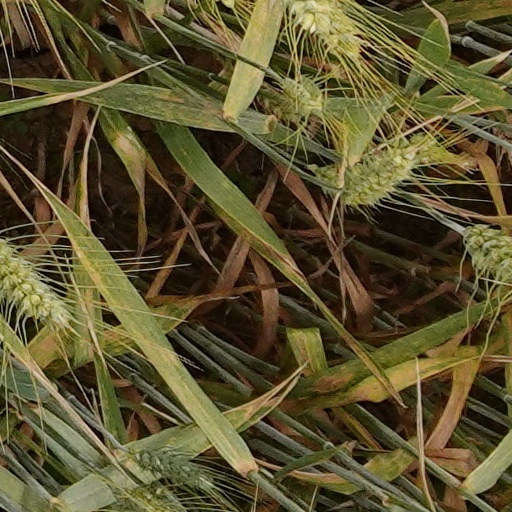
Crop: wheat